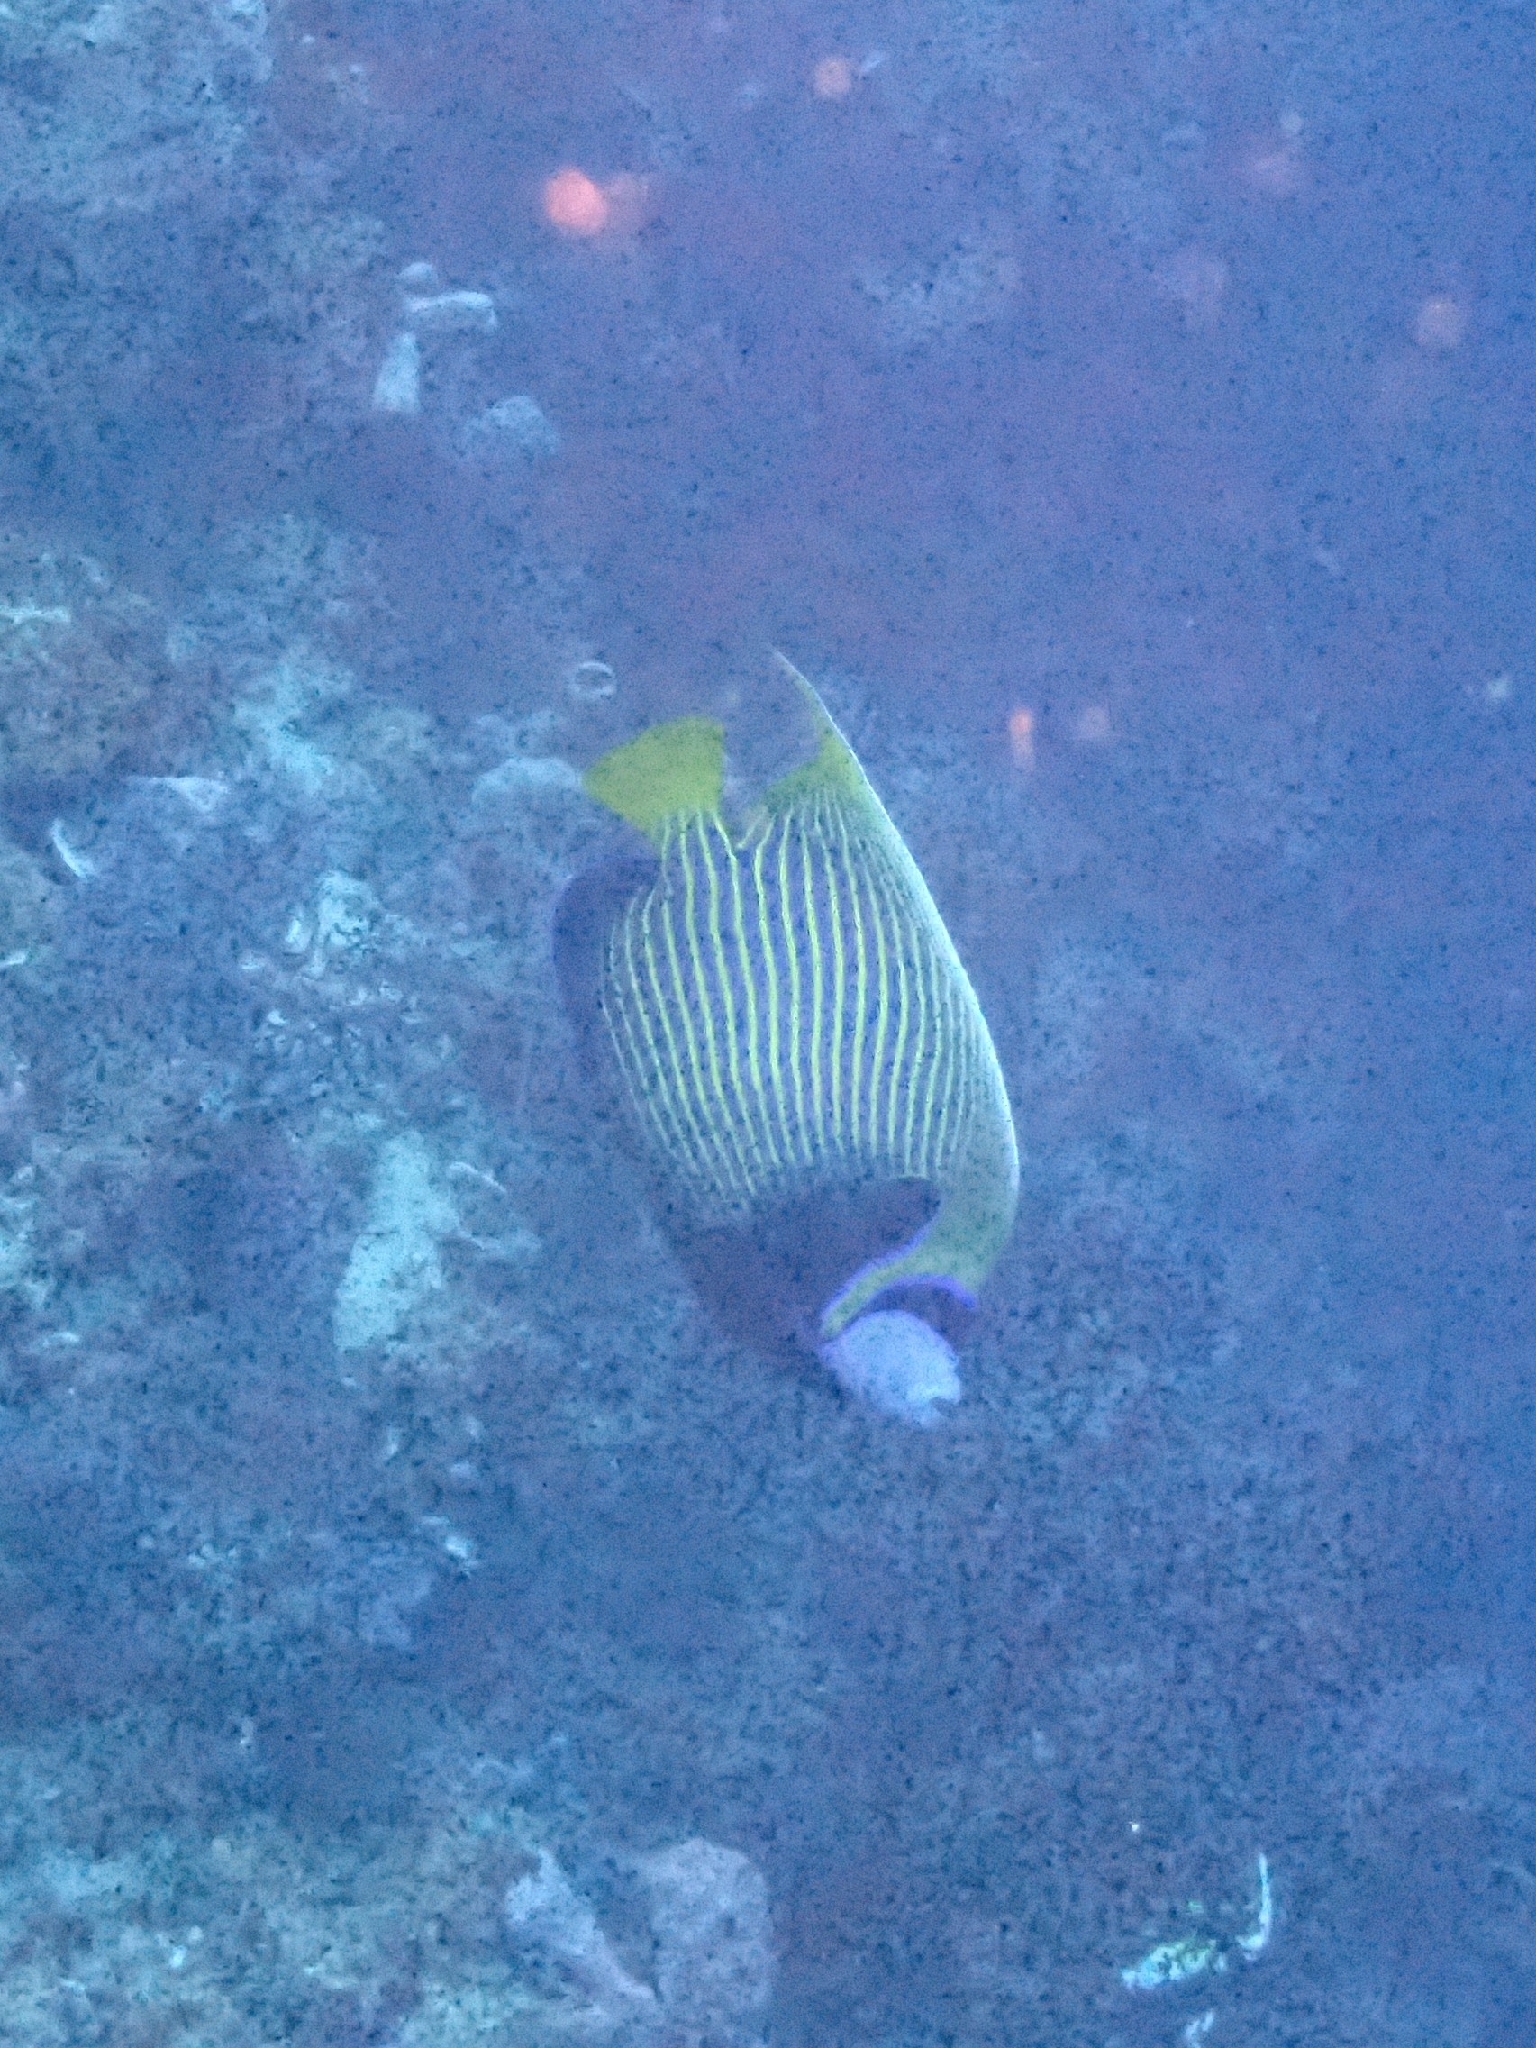
Pomacanthus imperator (Emperor Angelfish)